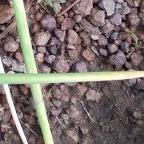
Crop: Onion
Condition: fusarium-d